Jean-Jacques Beineix

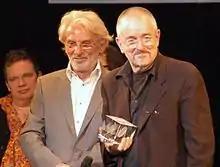
Jean-Jacques Beineix, , (February 2009)

In 1984 Beineix formed his own production company, Cargo Films, in order to retain his artistic independence. "Betty Blue" ("37°2 le matin") was his first film produced by Cargo, and he became executive producer of all its projects.